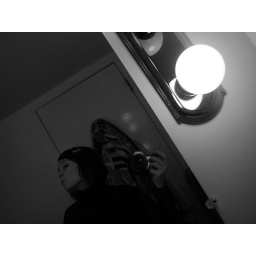
the lights along side the mirror in Danny's bathroom reminded me of a stars dressing room..I decided to play the part...